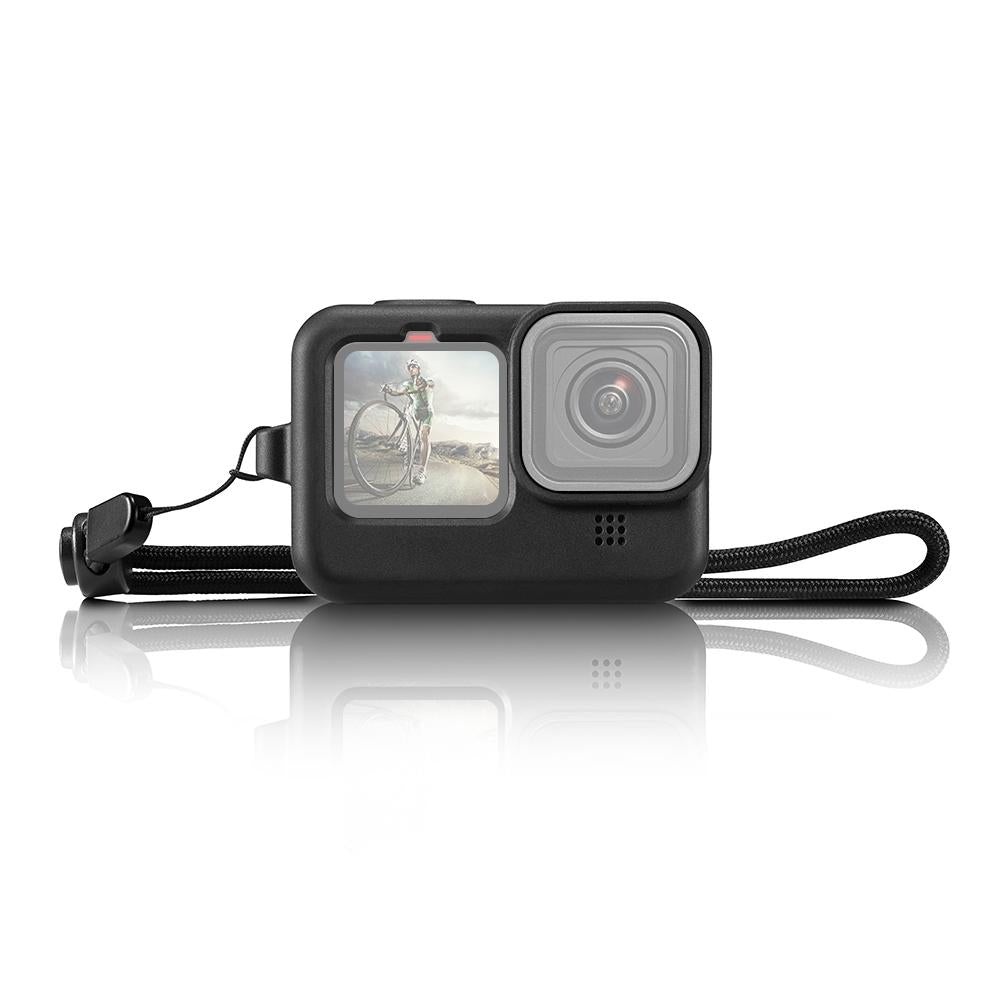
Silicone Case with Wrist Strap and Lens Cover for Gopro Hero 9-12 - Black
Features: • High quality silicone cover, special design for GoPro Hero11 Black / HERO10 Black / HERO9 Black. • Easy and convenient to use. • Made of flexible and soft silicone. • It helps to keep dust, smudges and scratches from your camera. • Good choice for each photographer or outdoor activities enthusiast. • Not include the camera Package Includes: • 1 x Silicone Case • 1 x Strap Sling • 1 x Lens Cove Returns, Refunds, and Replacements: Products that are received faulty, damaged, or not as described are eligible for a return, refund, or replacement by Australian Consumer Law (ACL). We are committed to ensuring that all products meet the standards of quality and reliability expected by our customers. However, please note that we do not accept returns or provide refunds for Changes of Mind (COM). We encourage you to carefully consider your purchase to ensure it meets your needs and expectations. Delivery Timeframe: Please note that we cannot guarantee an exact delivery date. The estimated delivery timeframes exclude weekends, public holidays, and any potential delays caused by local shipping carriers due to network congestion, natural disasters (such as floods or bushfires), or other unforeseen circumstances. 8-12 Working Days (approximately) across Australia
Brand: During Days
Category: Cameras & Optics > Camera & Optic Accessories > Camera Parts & Accessories > Camera Straps > Wrist Straps